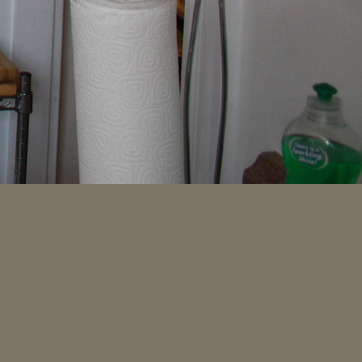
Material: paper